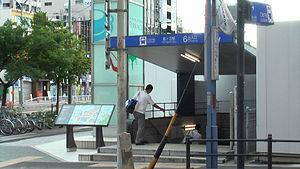
Hoshigaoka est une station du métro de Nagoya sur la ligne Higashiyama dans l'arrondissement de Chikusa à Nagoya.